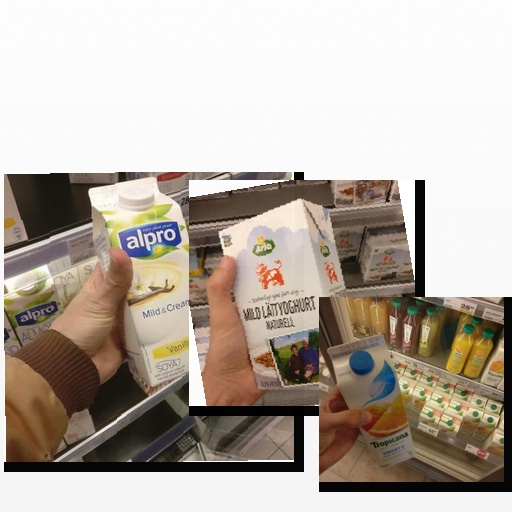
Food items: mixed_juice, natural_low_fat_yogurt, soyghurt